Stefan Nemanja

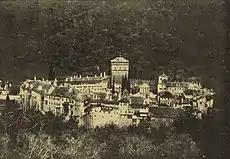
Hilandar monastery on Mount Athos

Meanwhile, Ayyubid sultan Ṣalāḥ al-Dīn captured Jerusalem in 1187. Due to the fall of Jerusalem in the Latin West, there was a great commotion that started the Third Crusade. A large crusader army led by Holy Roman Emperor Frederick Barbarossa marched in 1189 from Buda through Belgrade and Niš to Adrianople and Constantinople.